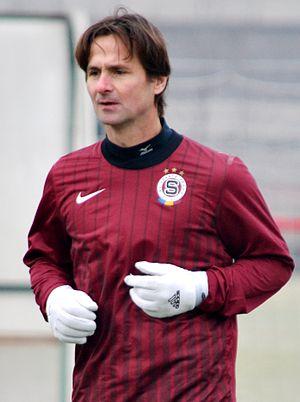
Jiří Novotný est un footballeur international tchèque, né le 7 avril 1970 à Prague, en Tchécoslovaquie. Il évoluait au poste de milieu de terrain.